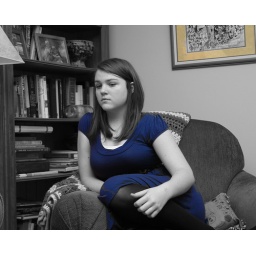
&amp;quot;The girl in the blue dress&amp;quot; 11 x 14 inch print, $150.00